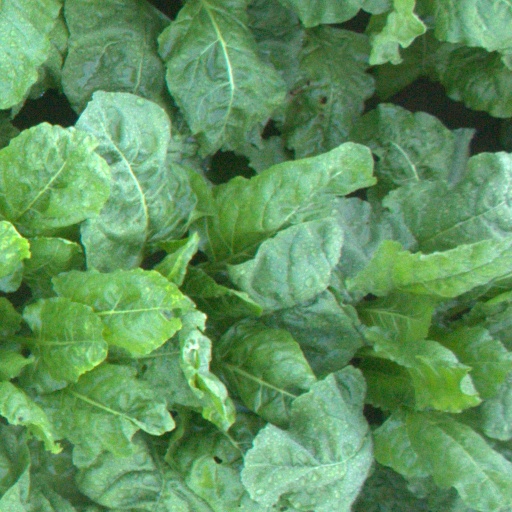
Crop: sugar beet